1966 European Cup final

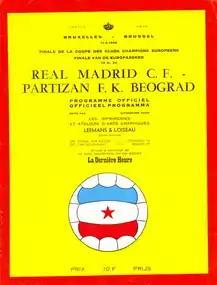
Match programme cover

The 1966 European Cup final was a football match held at the Heysel Stadium, Brussels, on 11 May 1966 that saw Real Madrid of Spain defeat FK Partizan of Yugoslavia 2–1 to win the 1965–66 European Cup title.